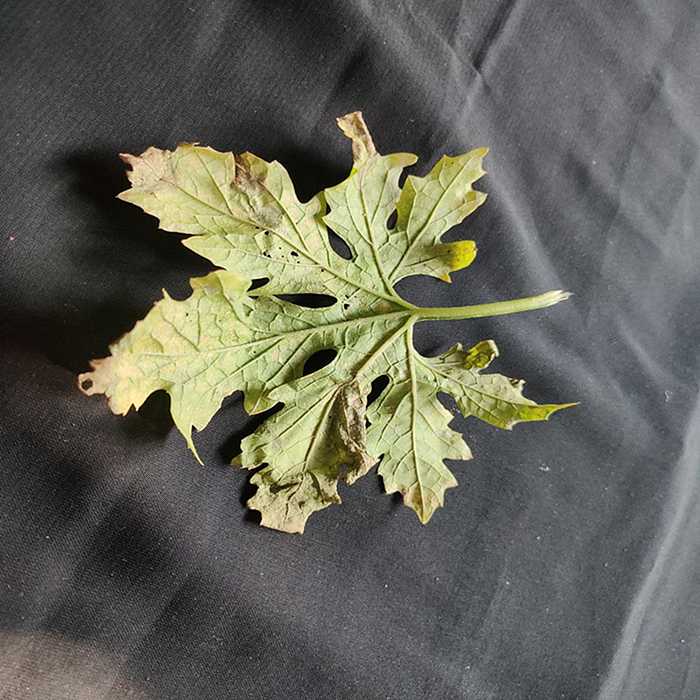
Plant: Bitter Gourd
Label: Fusarium wilt